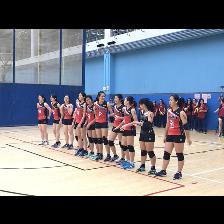
Label: Human